The Making of the Representative for Planet 8 (novel)

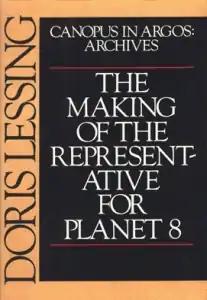
US first edition cover (Alfred A. Knopf)

The Making of the Representative for Planet 8 is a 1982 science fiction novel by Doris Lessing. It is the fourth book in her five-book "Canopus in Argos" series and relates the fate of a planet, under the care of the benevolent galactic empire Canopus, that is plunged into an ice age. It was first published in the United States in January 1982 by Alfred A. Knopf, and in the United Kingdom in March 1982 by Jonathan Cape.